Olivia Brown

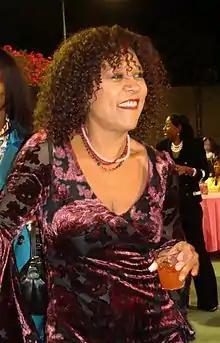
Brown in 2007

Olivia Brown (born ) is an American actress, best known for her role as detective Trudy Joplin in the NBC crime drama series "Miami Vice" (1984–1989).